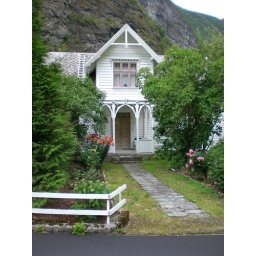
cute house in Flam